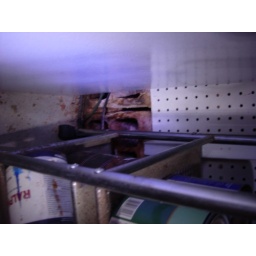
Water stains along wall in laundry room where water has been standing